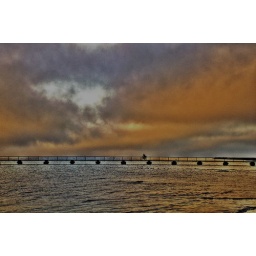
Lone bike rider on his way to an early morning winter bath in Oeresund